Water-rock

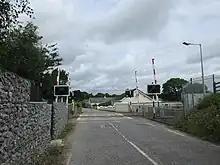
Level-crossing, near Water-rock, on the Cork-Midleton rail line

Water-rock is a townland in the historical barony of Barrymore in County Cork, Ireland. Located in East Cork, near Midleton, the townland has an area of approximately . While, at the time of the 2011 census, Water-rock had a population of 128 people, in 2015 Cork County Council published a plan for "significant" residential development in the area. The "Cork Metropolitan Area Transport Strategy 2040" (CMATS), a public consultation document published in 2019 by the National Transport Authority, listed Water-rock as one of several potential locations for a future Cork Suburban Rail station. As of late 2022, Cork Corporation had reportedly commenced some road and water infrastructure works in the area. Waterrock golf course closed in 2020.